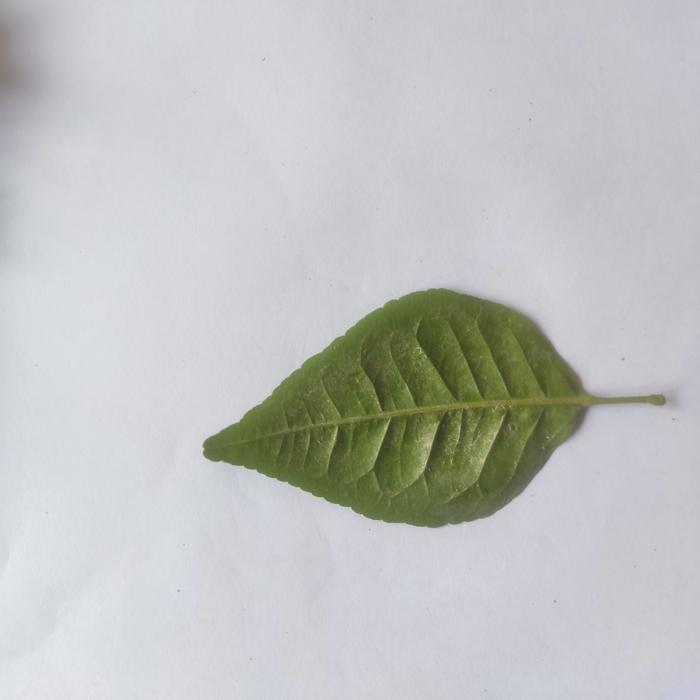
Crop: Aegle Marmelos
Leaf condition: Healthy_Leaf